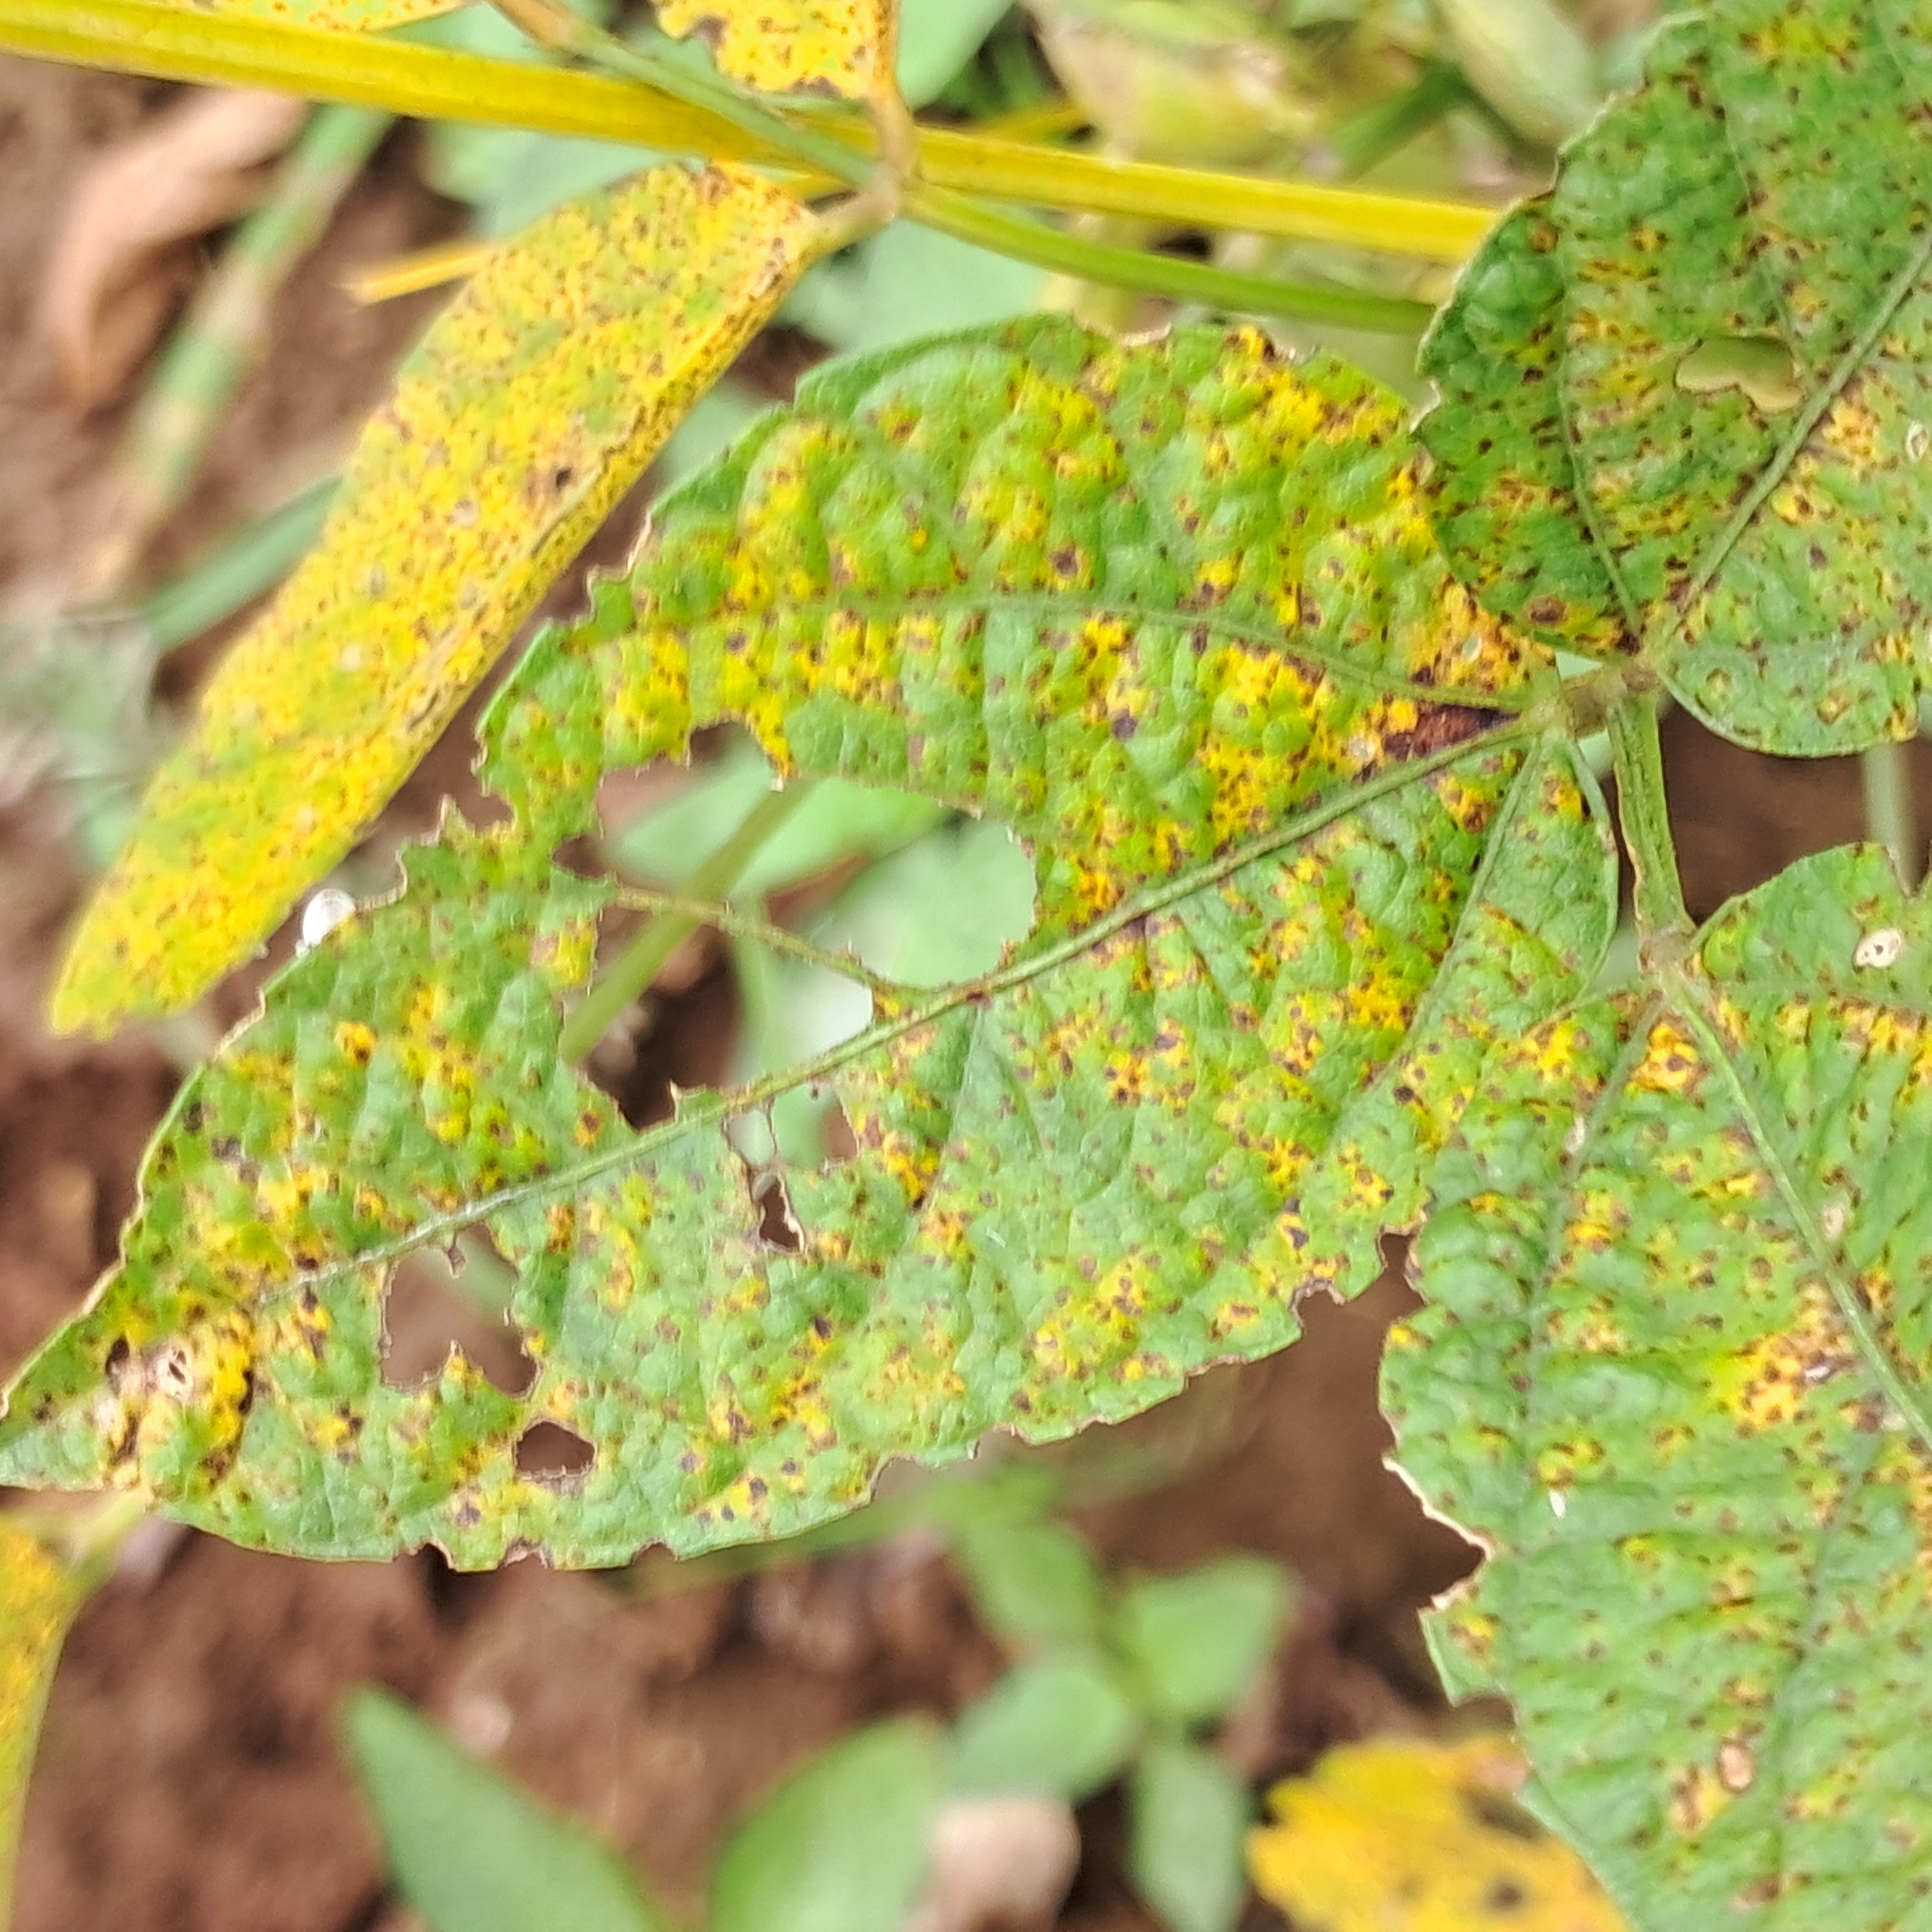
Label: Spectoria_Brown_Spot